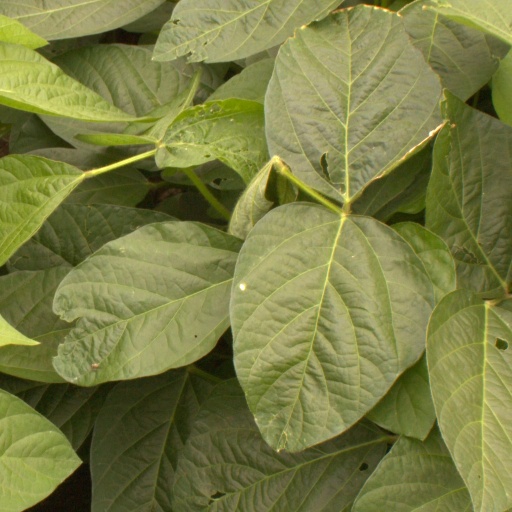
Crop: soybean